Calendar reform

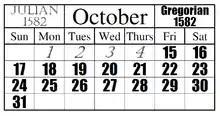
Julian to Gregorian Date Change

This reform took a few centuries to spread through the nations that used the Julian calendar, although the Russian church year still uses the Julian calendar. Those nations that adopted this calendar on or after 1700, had to drop more than ten days: Great Britain, for instance, dropped eleven.